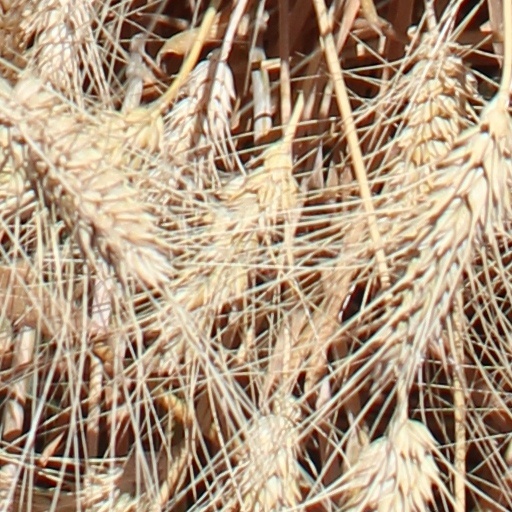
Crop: wheat